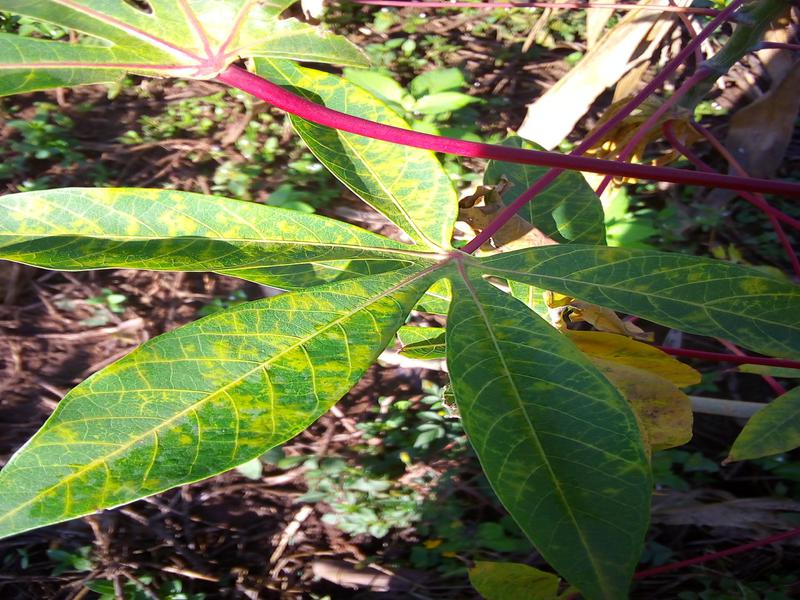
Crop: cassava
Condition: brown_streak_disease